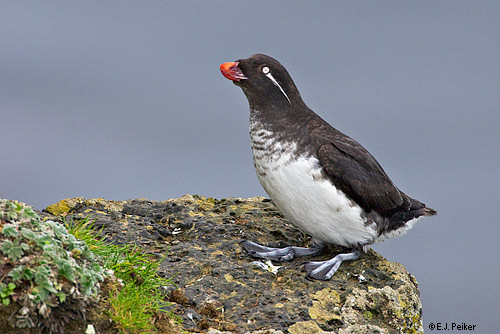
a medium-sized bird with a squat red bill and a white eyering, with grey webbed feet, a white belly, and a black back and head.
this bird has a black back with a white belly.
a small bird with a short orange bill and grey throat with white belly.
this is large bird has a white-feathered belly, webbed feet, white eyes, and a short, orange beak.
this bird has a rounded orange bill with a white belly and a black back.
this bird has a small, bright orange beak, grey and white striped breast, white belly and eye ring, and grey feathers covering the rest of the body.
this bird has a white belly and eye and a black back and head with a fat orange beak.
the bird has an orange bill that is thick and a white belly.
this bird is black with white and has a very short beak.
this bird has a orange stubby bill, with a white belly.
Species: Parakeet Auklet